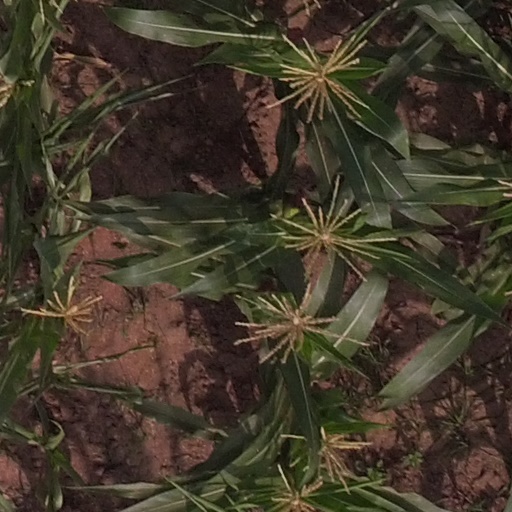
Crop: maize; corn